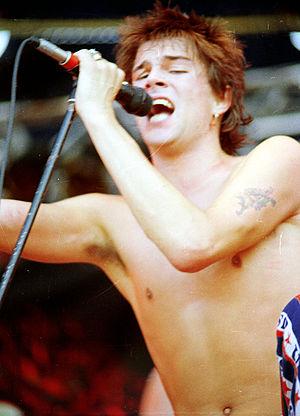
Campino, né Andreas Frege le 22 juin 1962 à Düsseldorf, est un chanteur de punk rock allemand, il est devenu célèbre en tant que chanteur du groupe Die Toten Hosen.
Die Toten Hosen, est un groupe de punk rock allemand constitué autour du leader Campino. Originaire de Düsseldorf, ce groupe est avec Die Ärzte, l'un des groupes allemands les plus populaires. Il fait même partie du faible nombre de groupes allemands ayant réussi à s'exporter. Après avoir parcouru presque toute l'Amérique du Sud, ils commencent à se faire connaître dans certains pays d'Asie. Ils ont collaboré avec de nombreux musiciens. Les groupes se rapprochant musicalement le plus des Toten Hosen sont Die Ärzte et Wizo.